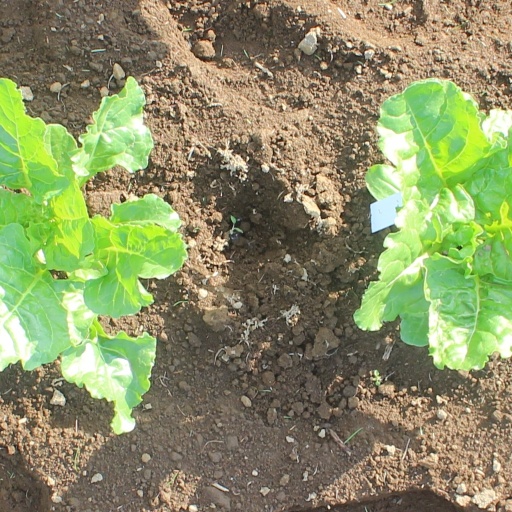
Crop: sugar beet